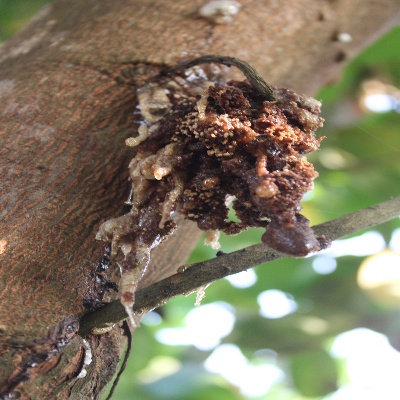
Crop: Cashew
Condition: gumosis